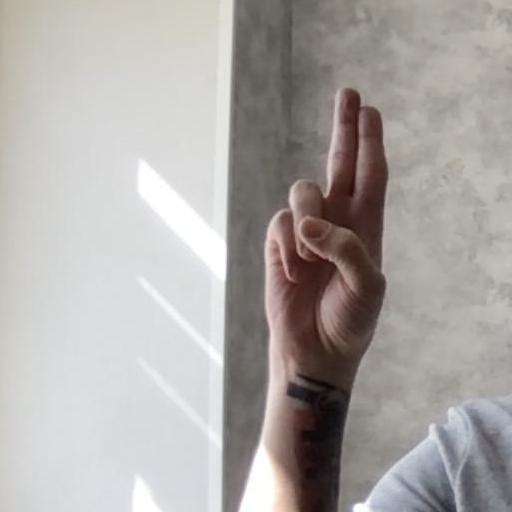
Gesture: two_up